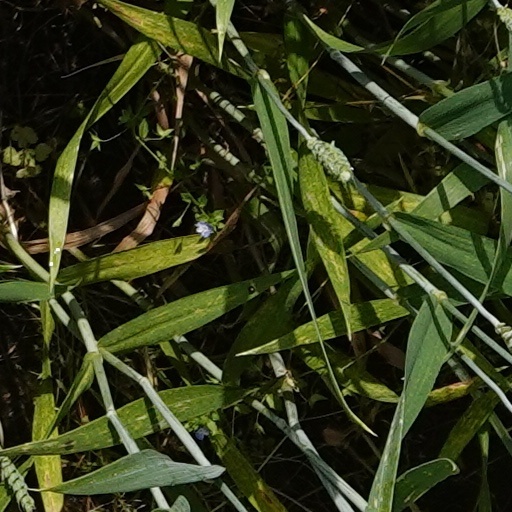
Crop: wheat